History of the Democratic Party (United States)

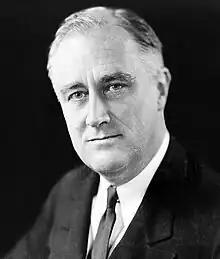
Franklin D. Roosevelt, the longest-serving president of the United States (1933–1945)

Taking advantage of a deep split in the Republican Party, the Democrats took control of the House in 1910 and elected the intellectual reformer Woodrow Wilson in 1912 and 1916. Wilson successfully led Congress to a series of progressive laws, including a reduced tariff, stronger antitrust laws, new programs for farmers, hours-and-pay benefits for railroad workers and the outlawing of child labor (which was reversed by the Supreme Court).